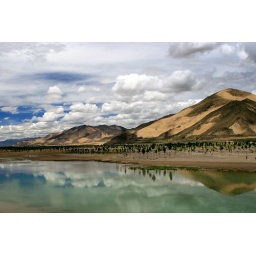
blue sky in the water